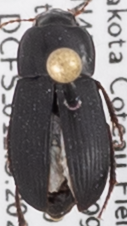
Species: Harpalus opacipennis
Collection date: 2020-06-16
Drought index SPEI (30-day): -2.09
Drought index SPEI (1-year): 2.09
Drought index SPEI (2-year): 2.09